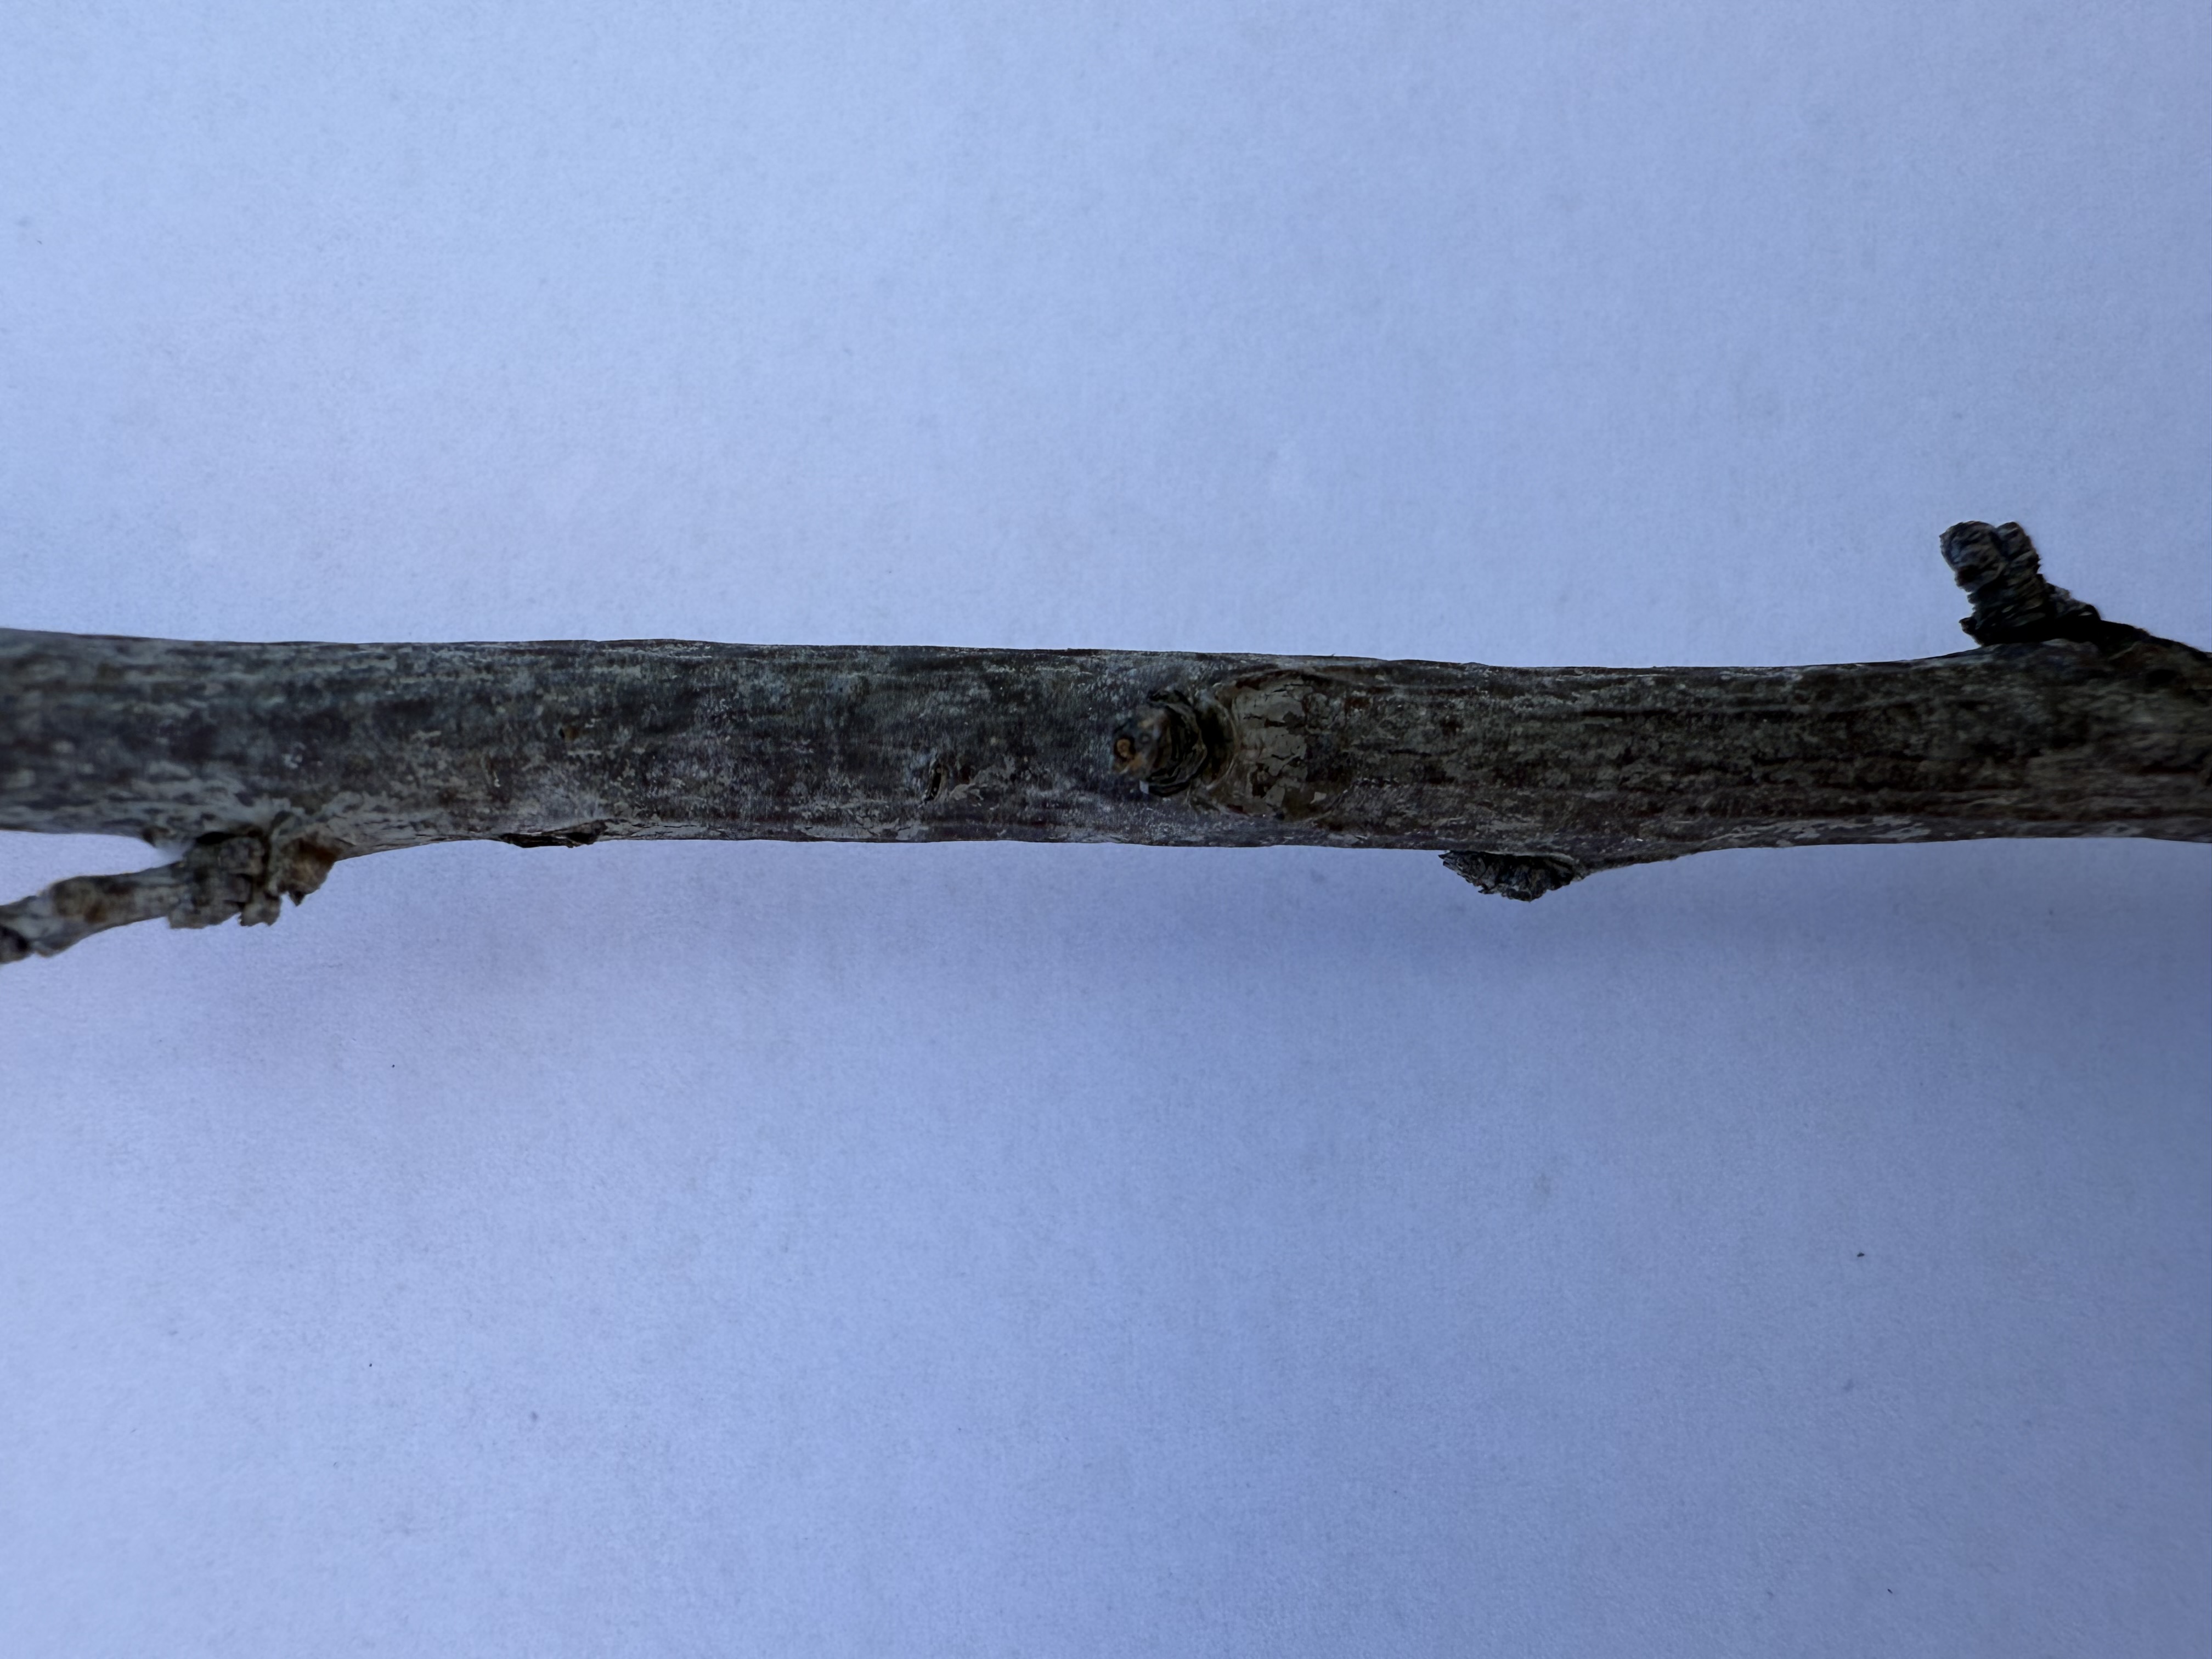
Variety: Fortune Plum